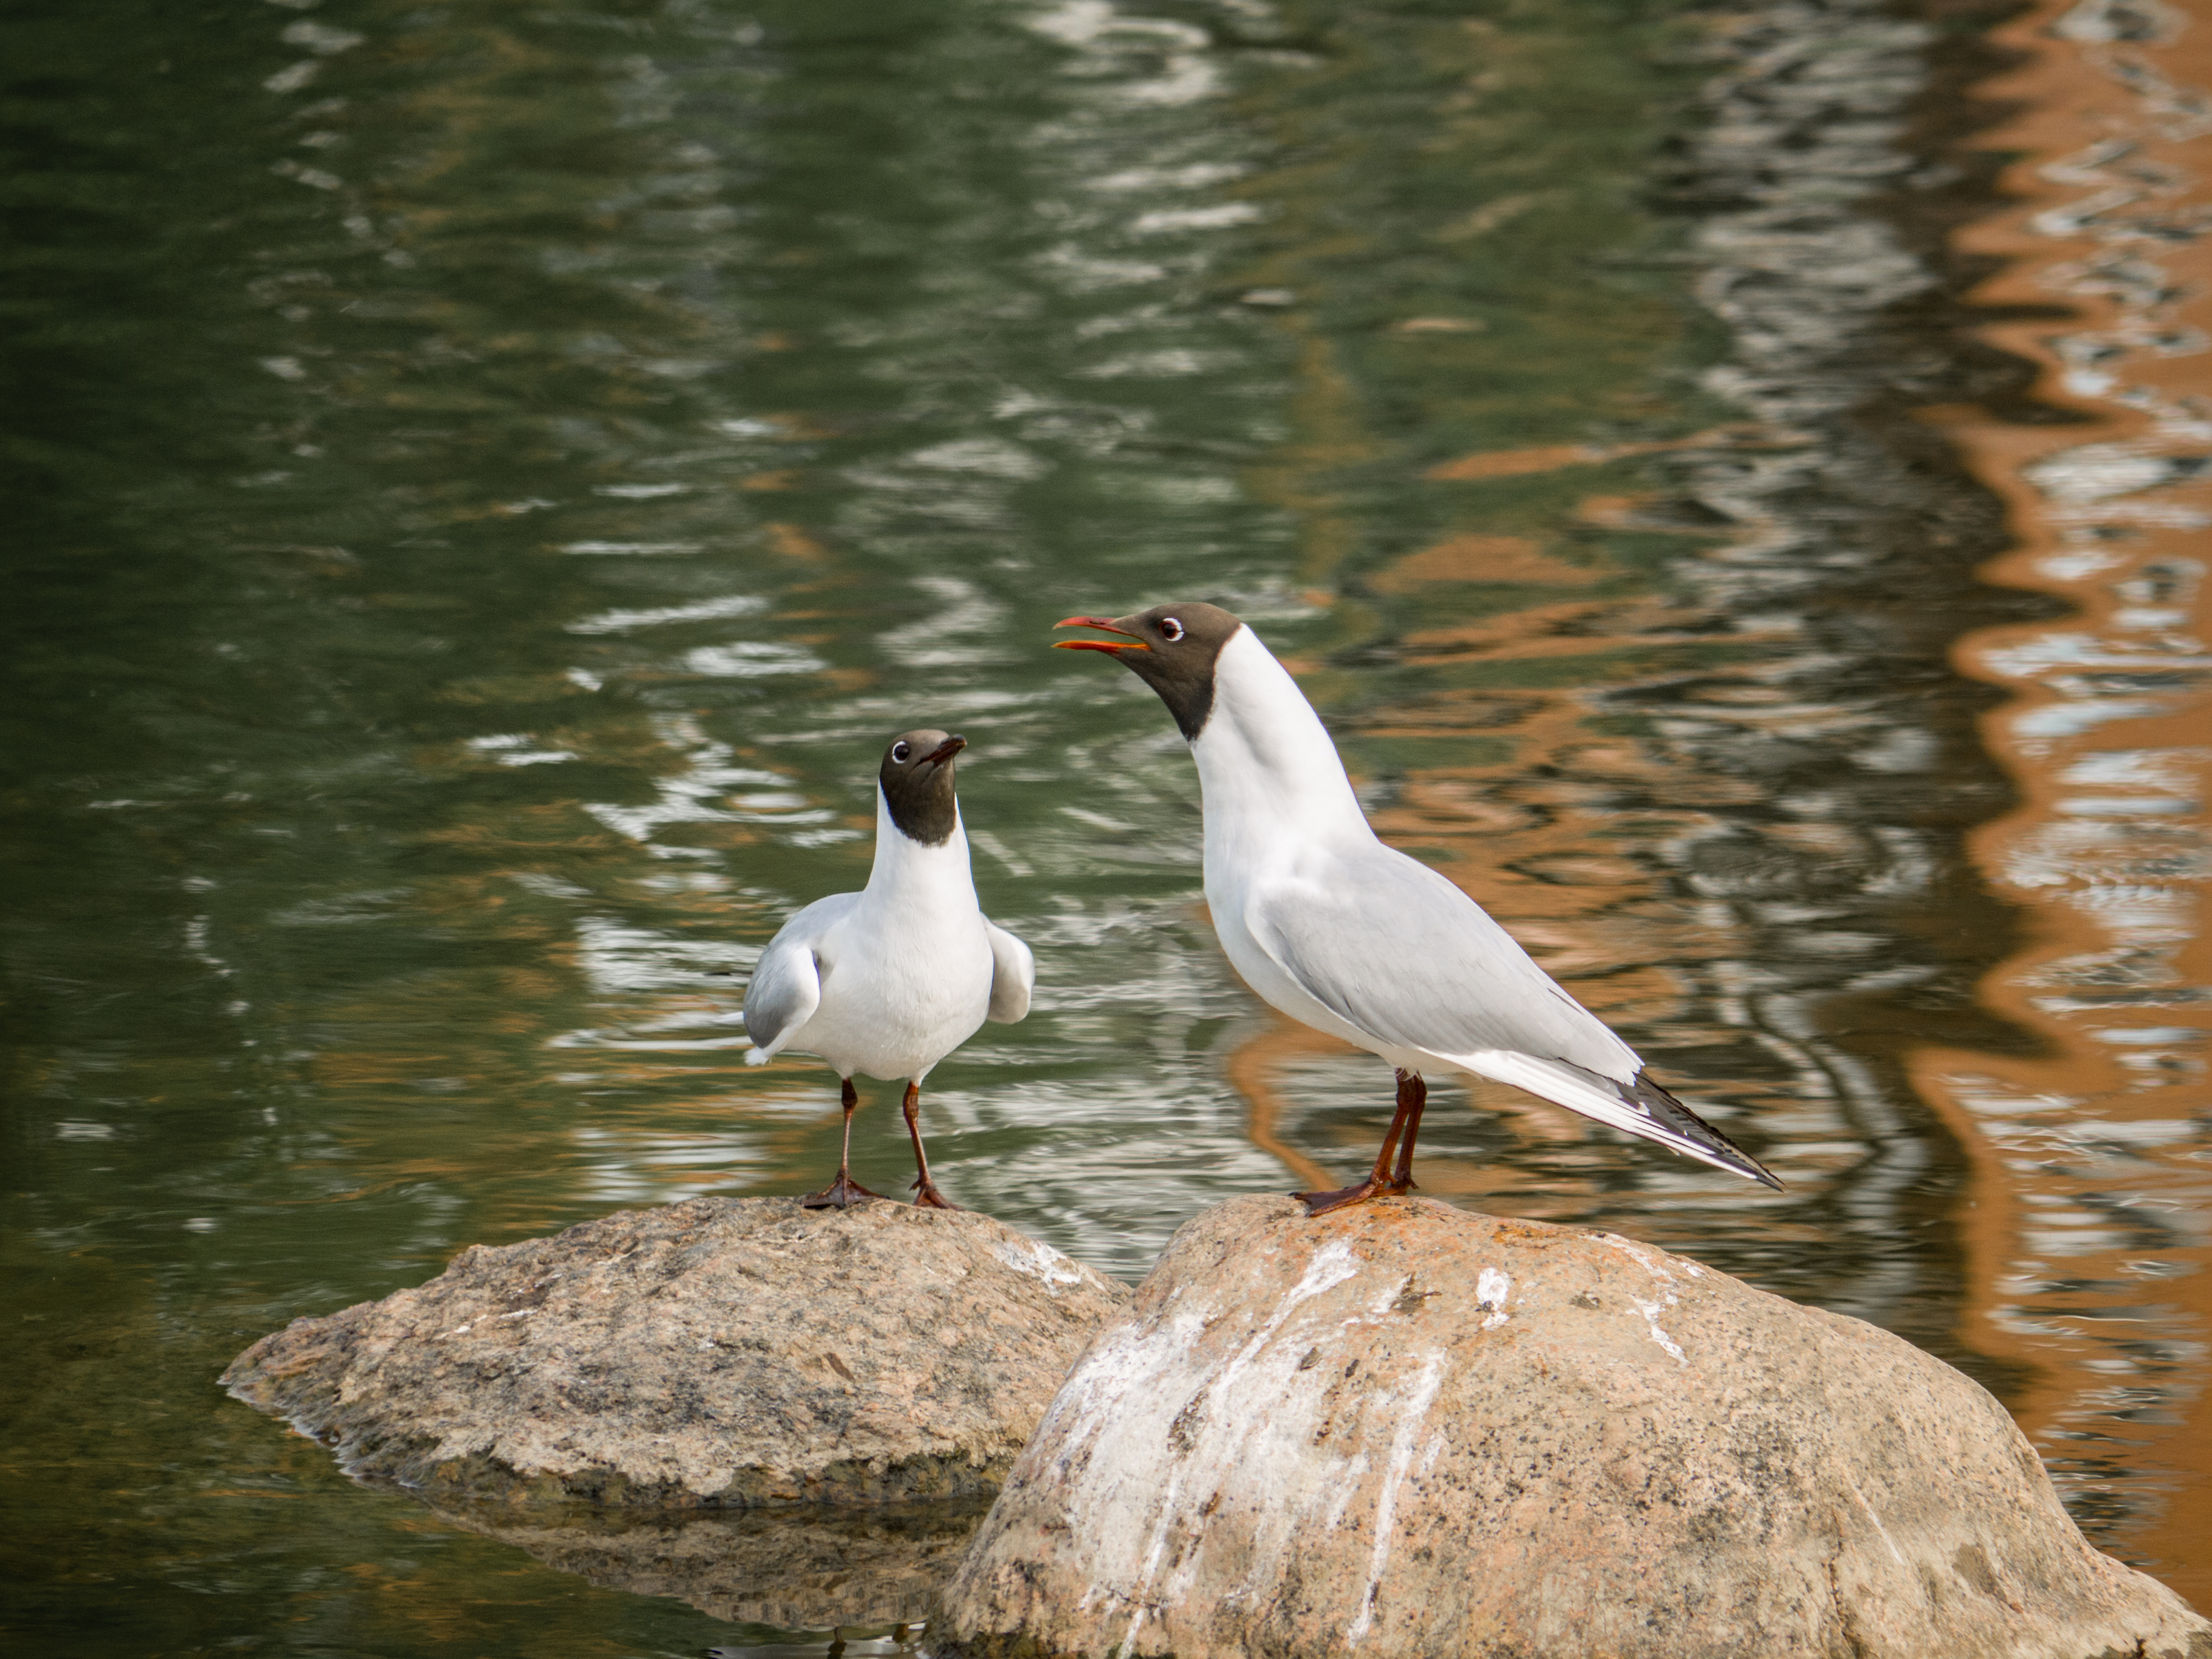
seagulls, bird, beak, seabird, gull, water, shorebird, wildlife, water bird, charadriiformes, lari, bank, adaptation, pond, plant, ciconiiformes, wing